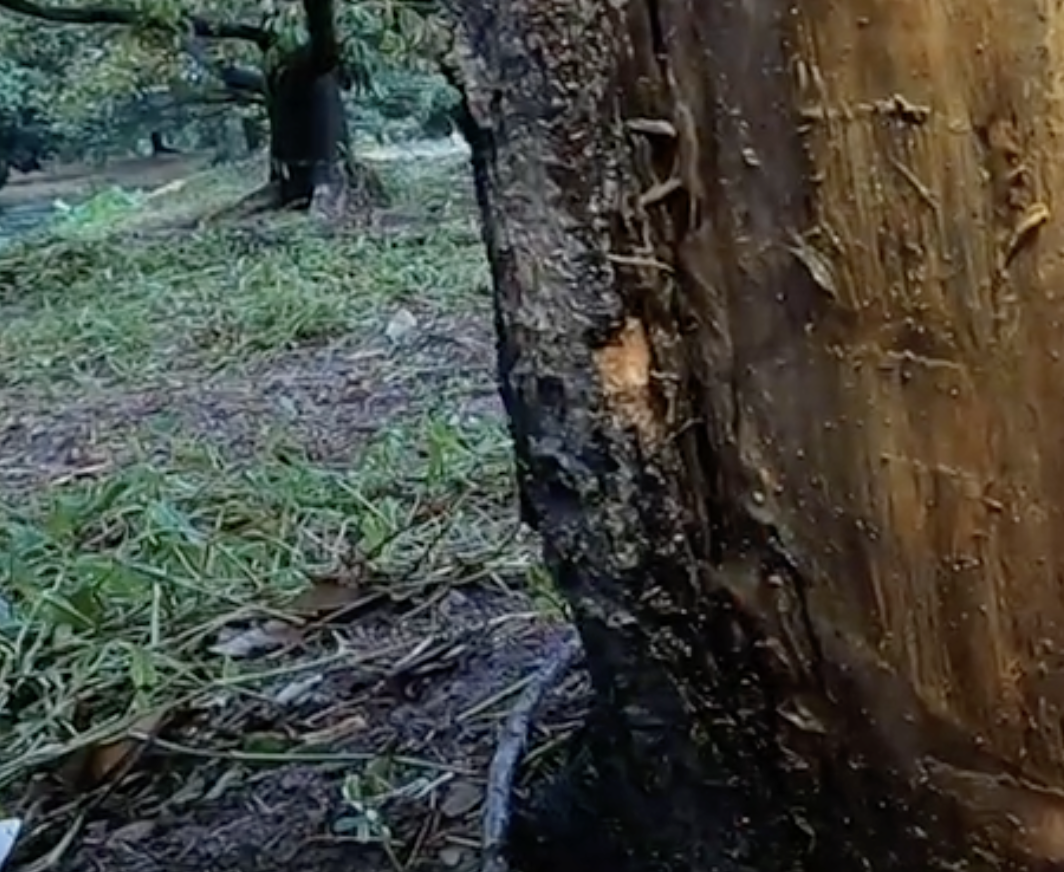
Label: stem_cracking_ gummosis